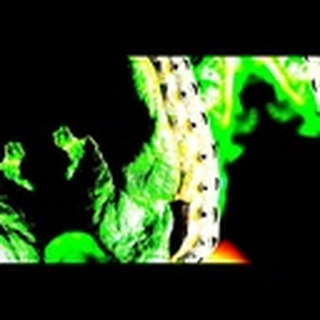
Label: cotton_army_worm